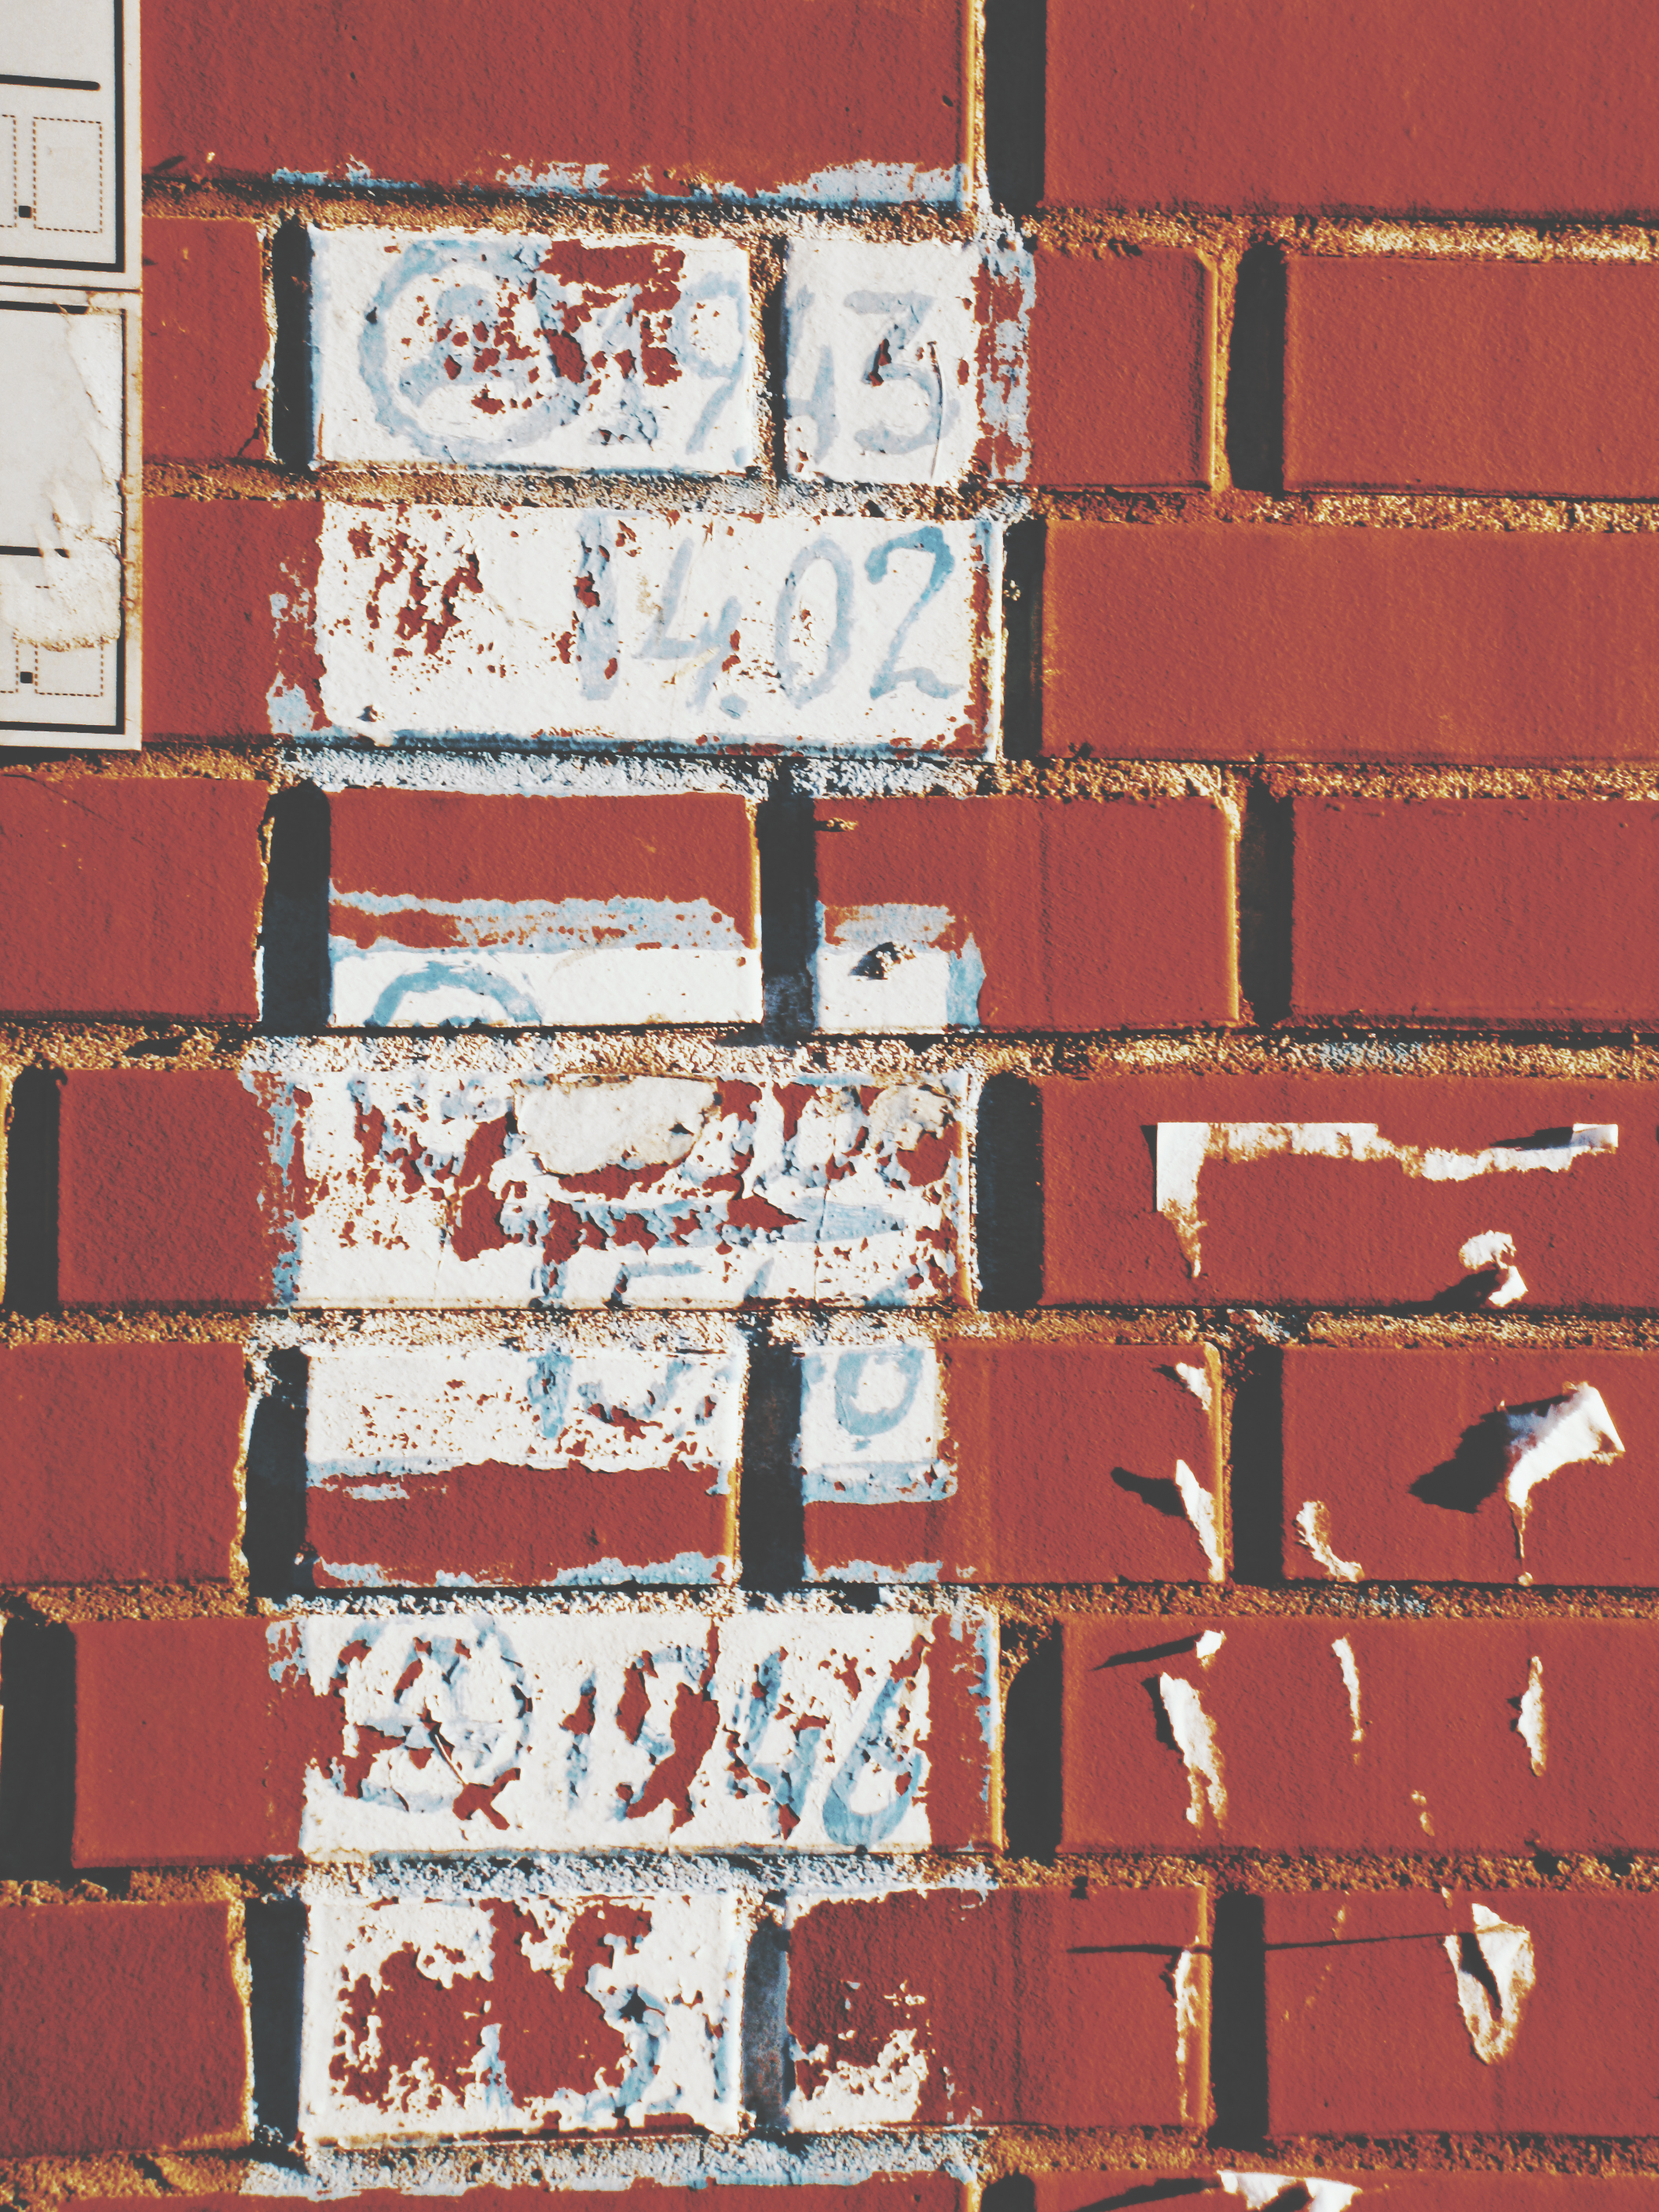
image, brick, brickwork, wall, red, line, rectangle, art